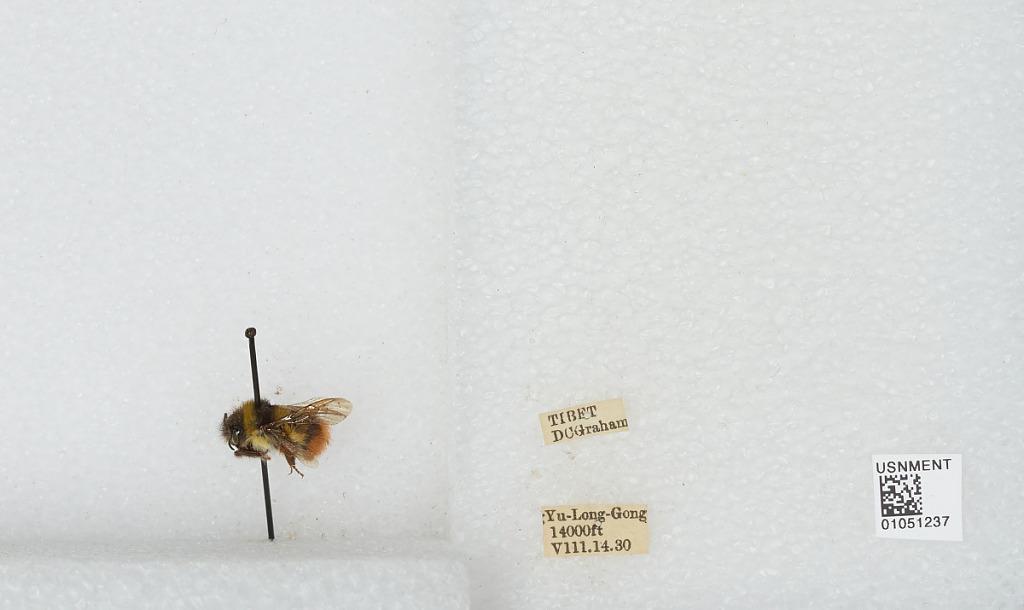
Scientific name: Bombus sp.
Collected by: D. Graham
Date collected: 1930-8-14
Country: China
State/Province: Tibet Autonomous Region
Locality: Yu-Long-Gong